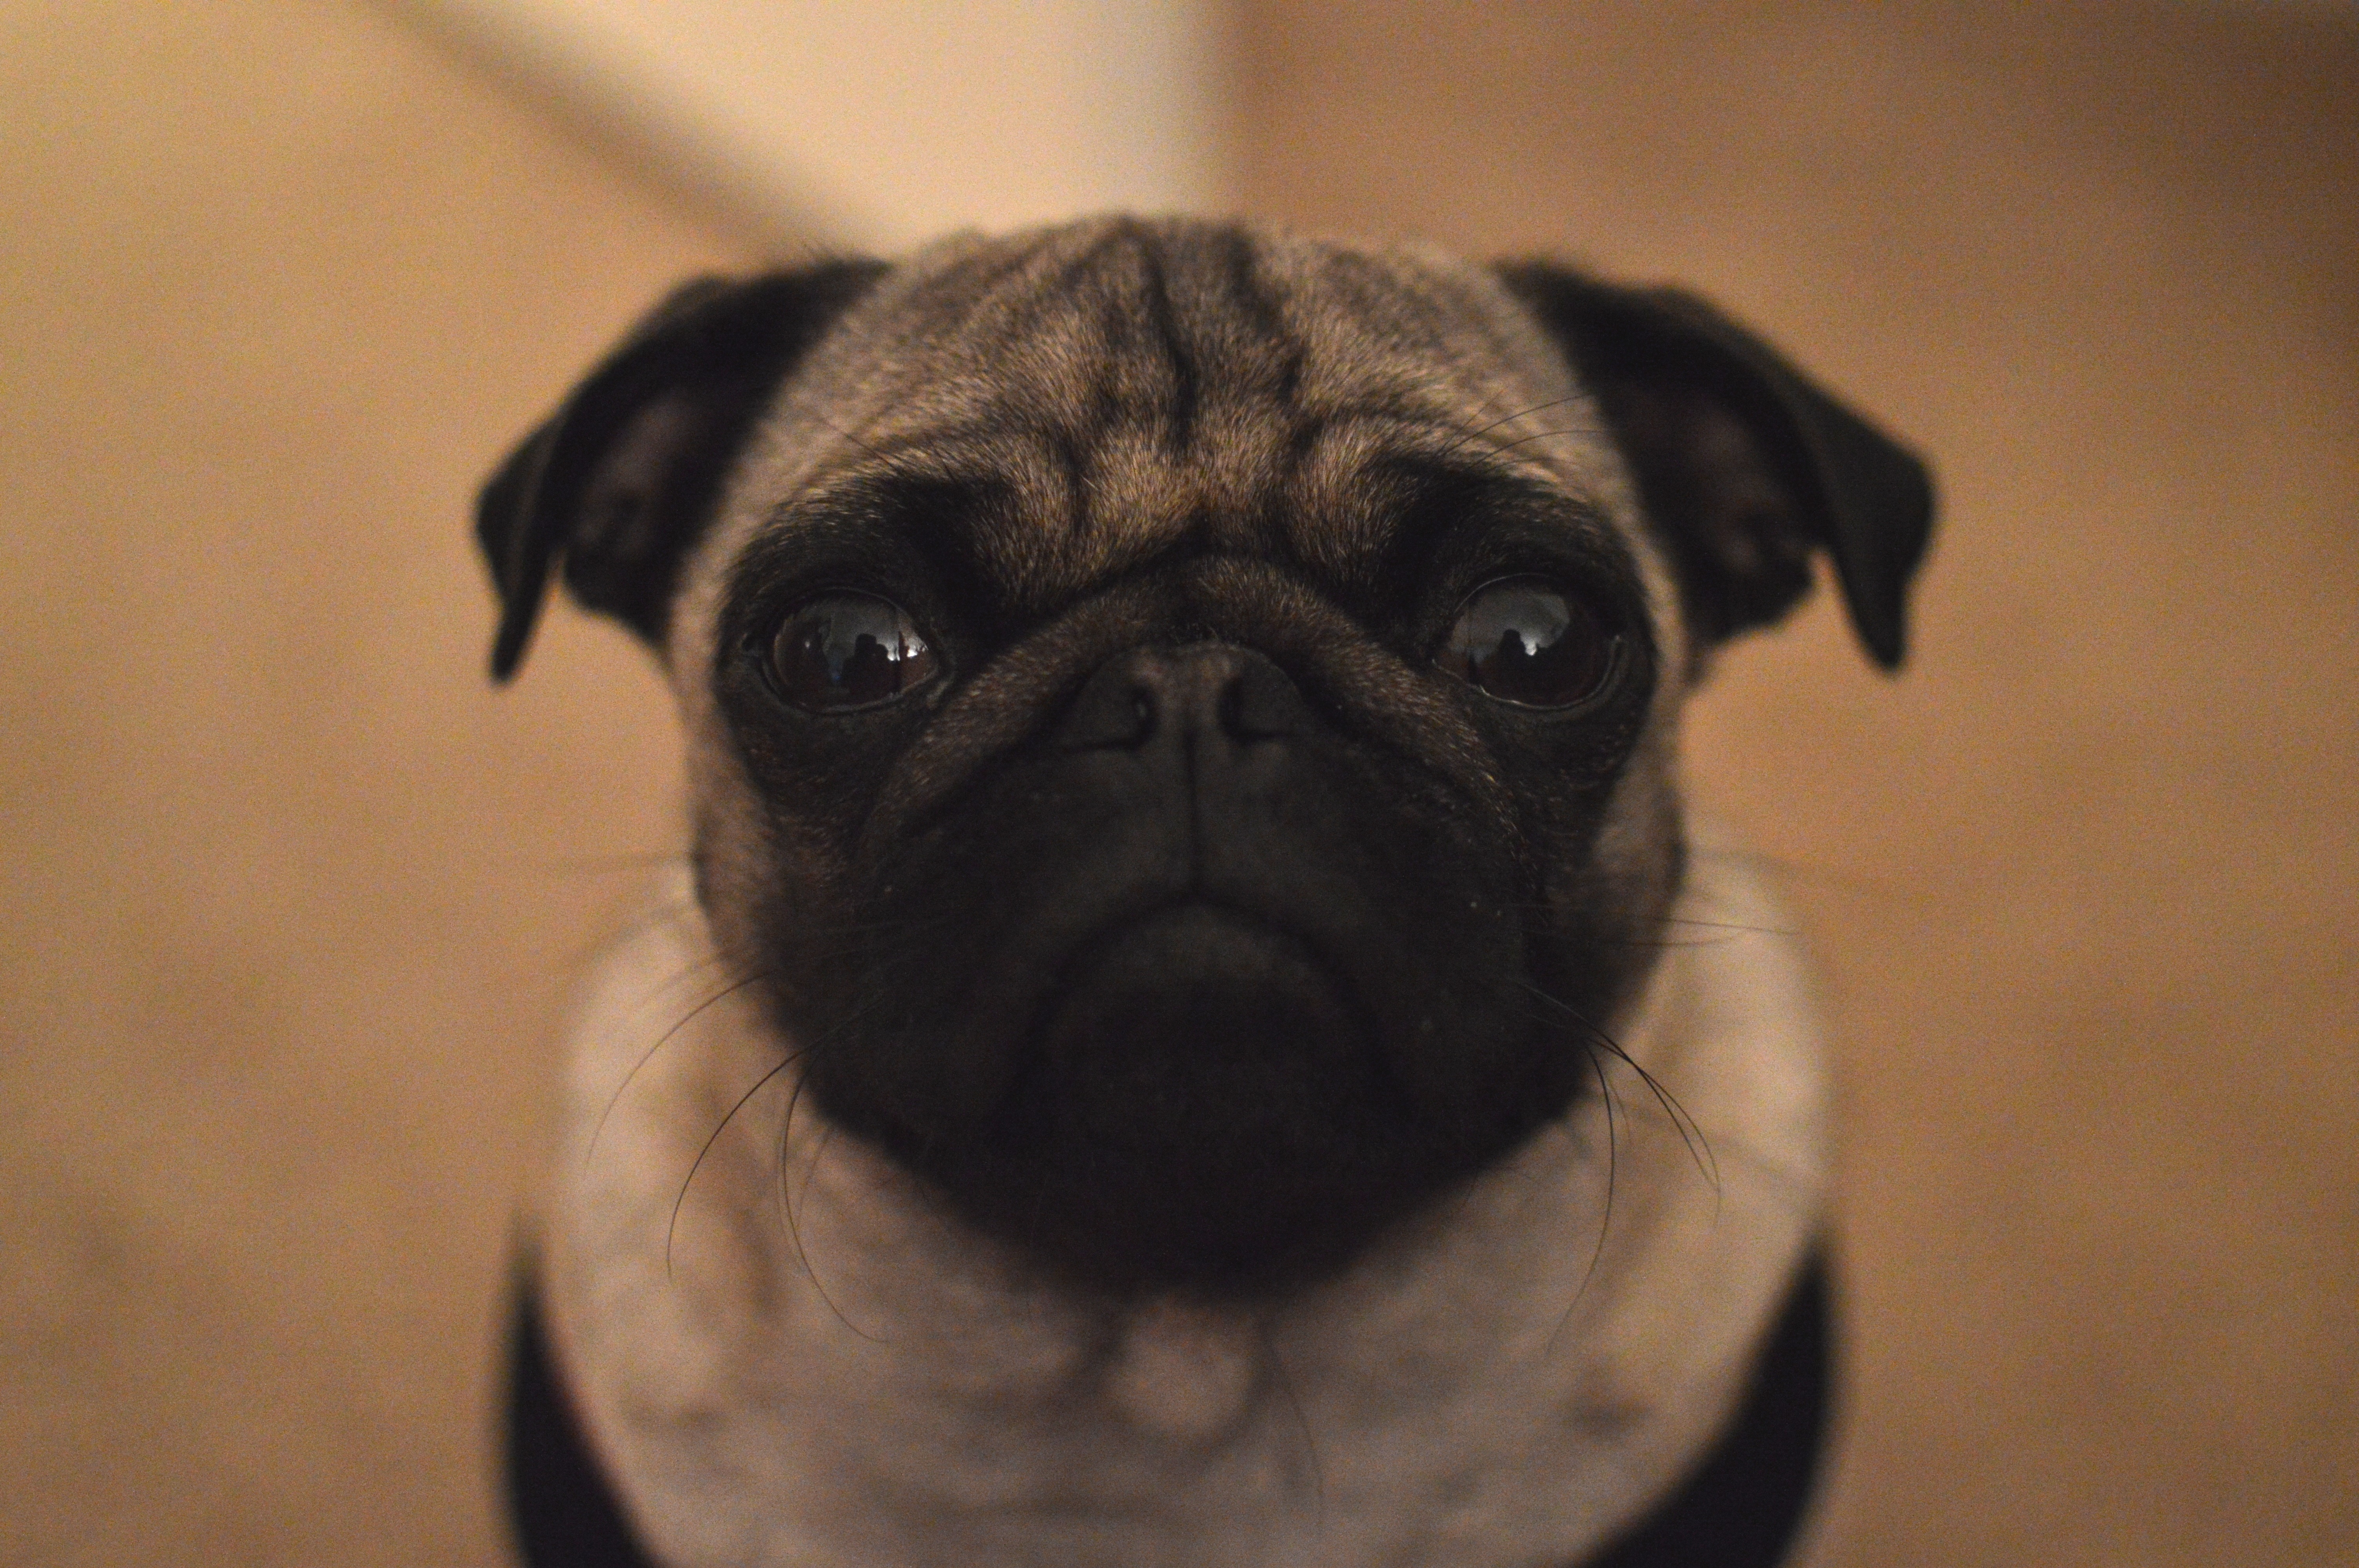
puppy, dog, mammal, black, pug, close up, vertebrate, dog like mammal, carnivoran, dog crossbreeds